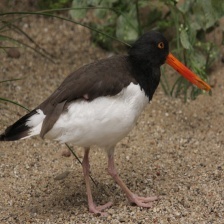
Species: OYSTER CATCHER
Scientific name: HAEMATOPUS
ImageNet parent category: oystercatcher